History of the English monarchy

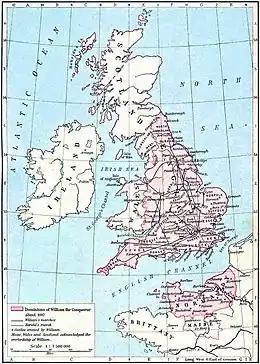
England and Normandy in 1087

After the Norman Conquest, the kings of England were, as dukes of Normandy, nominal vassals to the kings of France. For the next centuries, the English monarchy would be deeply involved with French politics, and English kings usually spent most of their time in France.